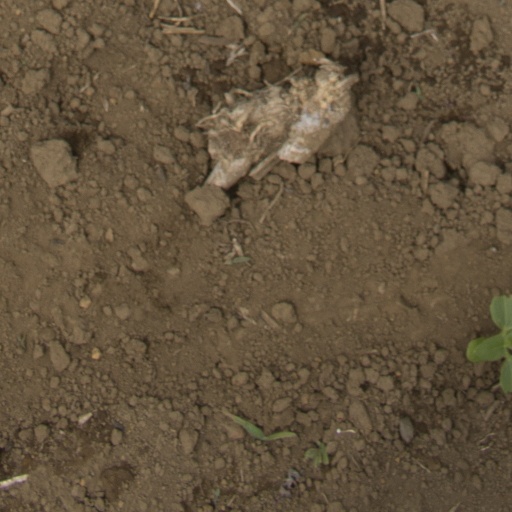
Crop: Jerusalem artichoke